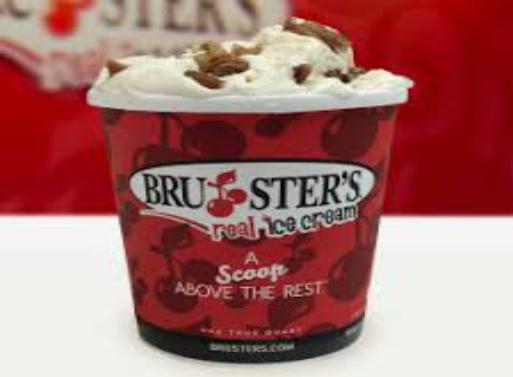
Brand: Bruster's Ice Cream
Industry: Food